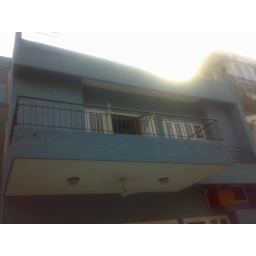
like the house in gurgaon, however 2 big balcony/ terraces. this is the one in front facing the street